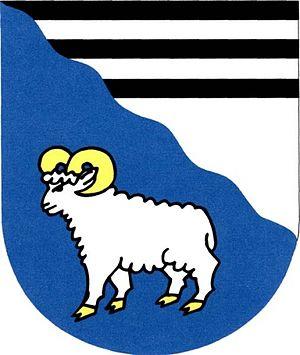
Řečice est une commune du district de Žďár nad Sázavou, dans la région de Vysočina, en République tchèque. Sa population s'élevait à 466 habitants en 2019.